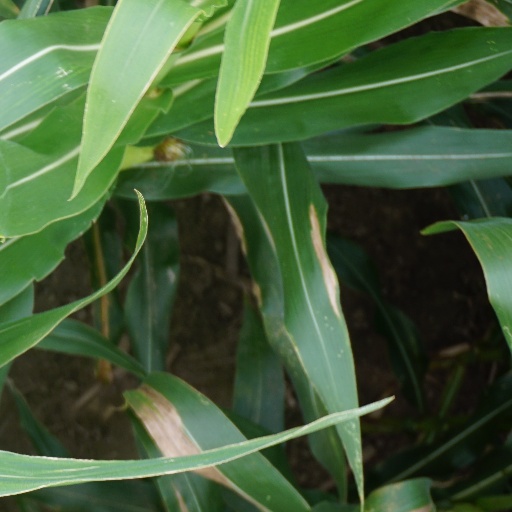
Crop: maize; corn